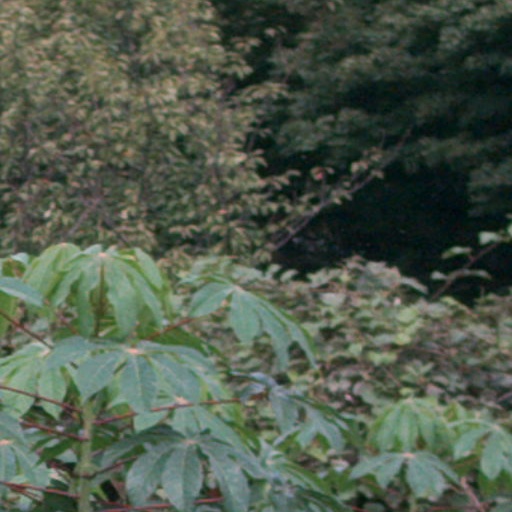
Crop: cassava